Alberto Castillo (catcher)

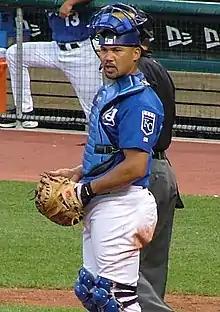
Castillo with the Kansas City Royals in 2004

Alberto Terrero Castillo (born February 10, 1970) is a Dominican former professional baseball catcher. Castillo was born in San Juan de la Maguana, Dominican Republic. Between and , Castillo played for the New York Mets (1995–), St. Louis Cardinals, Toronto Blue Jays, San Francisco Giants, Kansas City Royals, Oakland Athletics (2005), and Baltimore Orioles. He batted and threw right-handed.